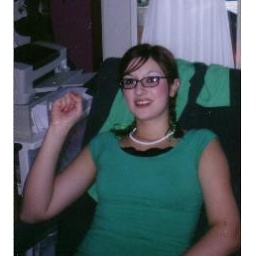
Here I am sitting in the computer chair waiting to go to Tali's house! Exciting stuff!